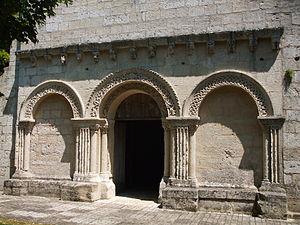
Église Saint-Alban de Bresdon (Inscrit) This building is indexed in the Base Mérimée, a database of architectural heritage maintained by the French Ministry of Culture,
Bresdon est une commune du Sud-Ouest de la France située dans le département de la Charente-Maritime.
Les églises de la Charente-Maritime présentent une grande diversité, d'une commune à une autre, et se distinguent par des styles et des périodes de construction différentes. De nombreux édifices témoignent cependant de l'épanouissement, aux XIᵉ et XIIᵉ siècles d'une forme d'art roman spécifique, appelée art roman saintongeais, caractérisée par une simplicité des formes et un décor sculpté, souvent très riche.
Cet article recense une partie des monuments historiques de la Charente-Maritime, en France.